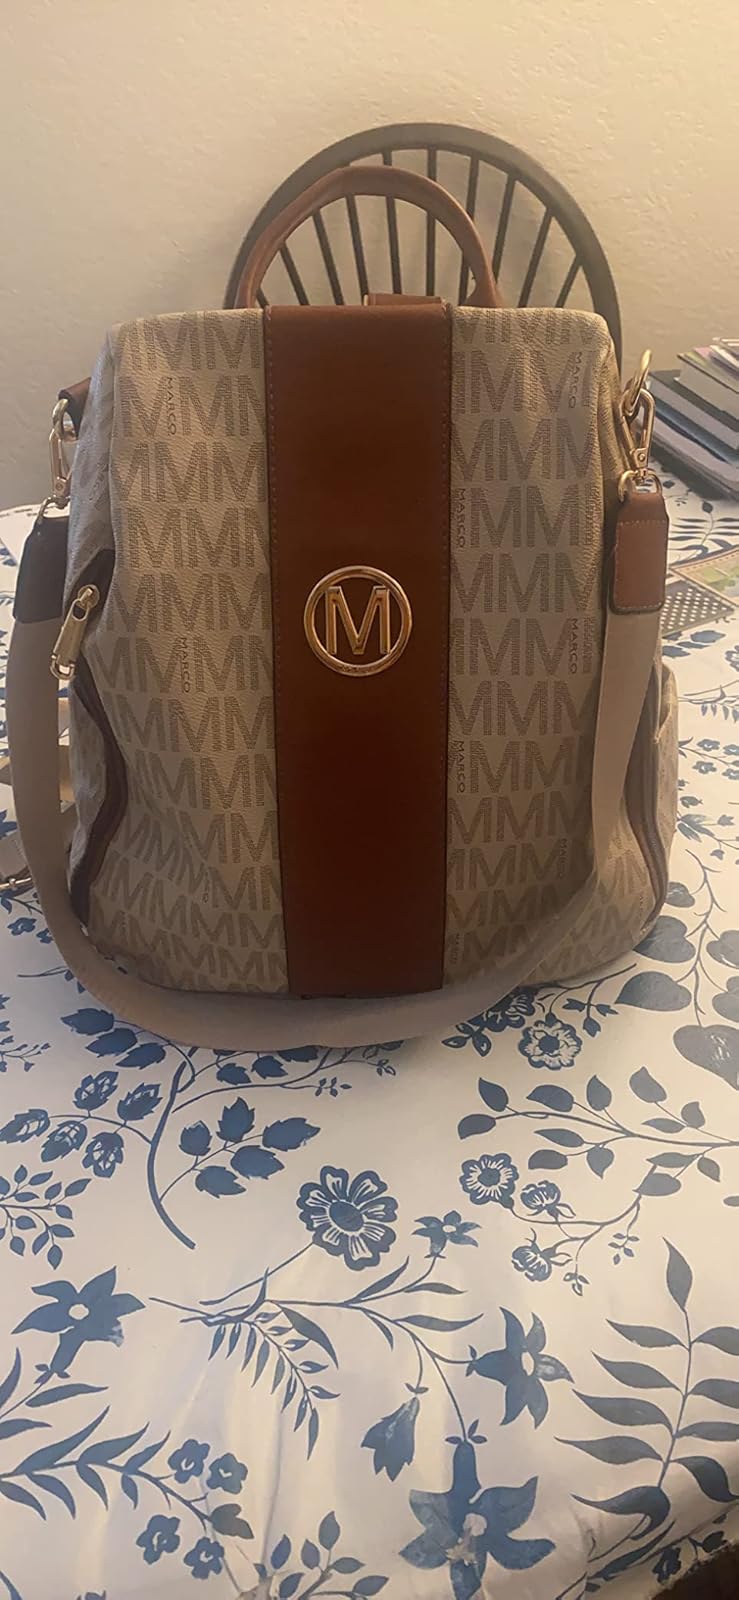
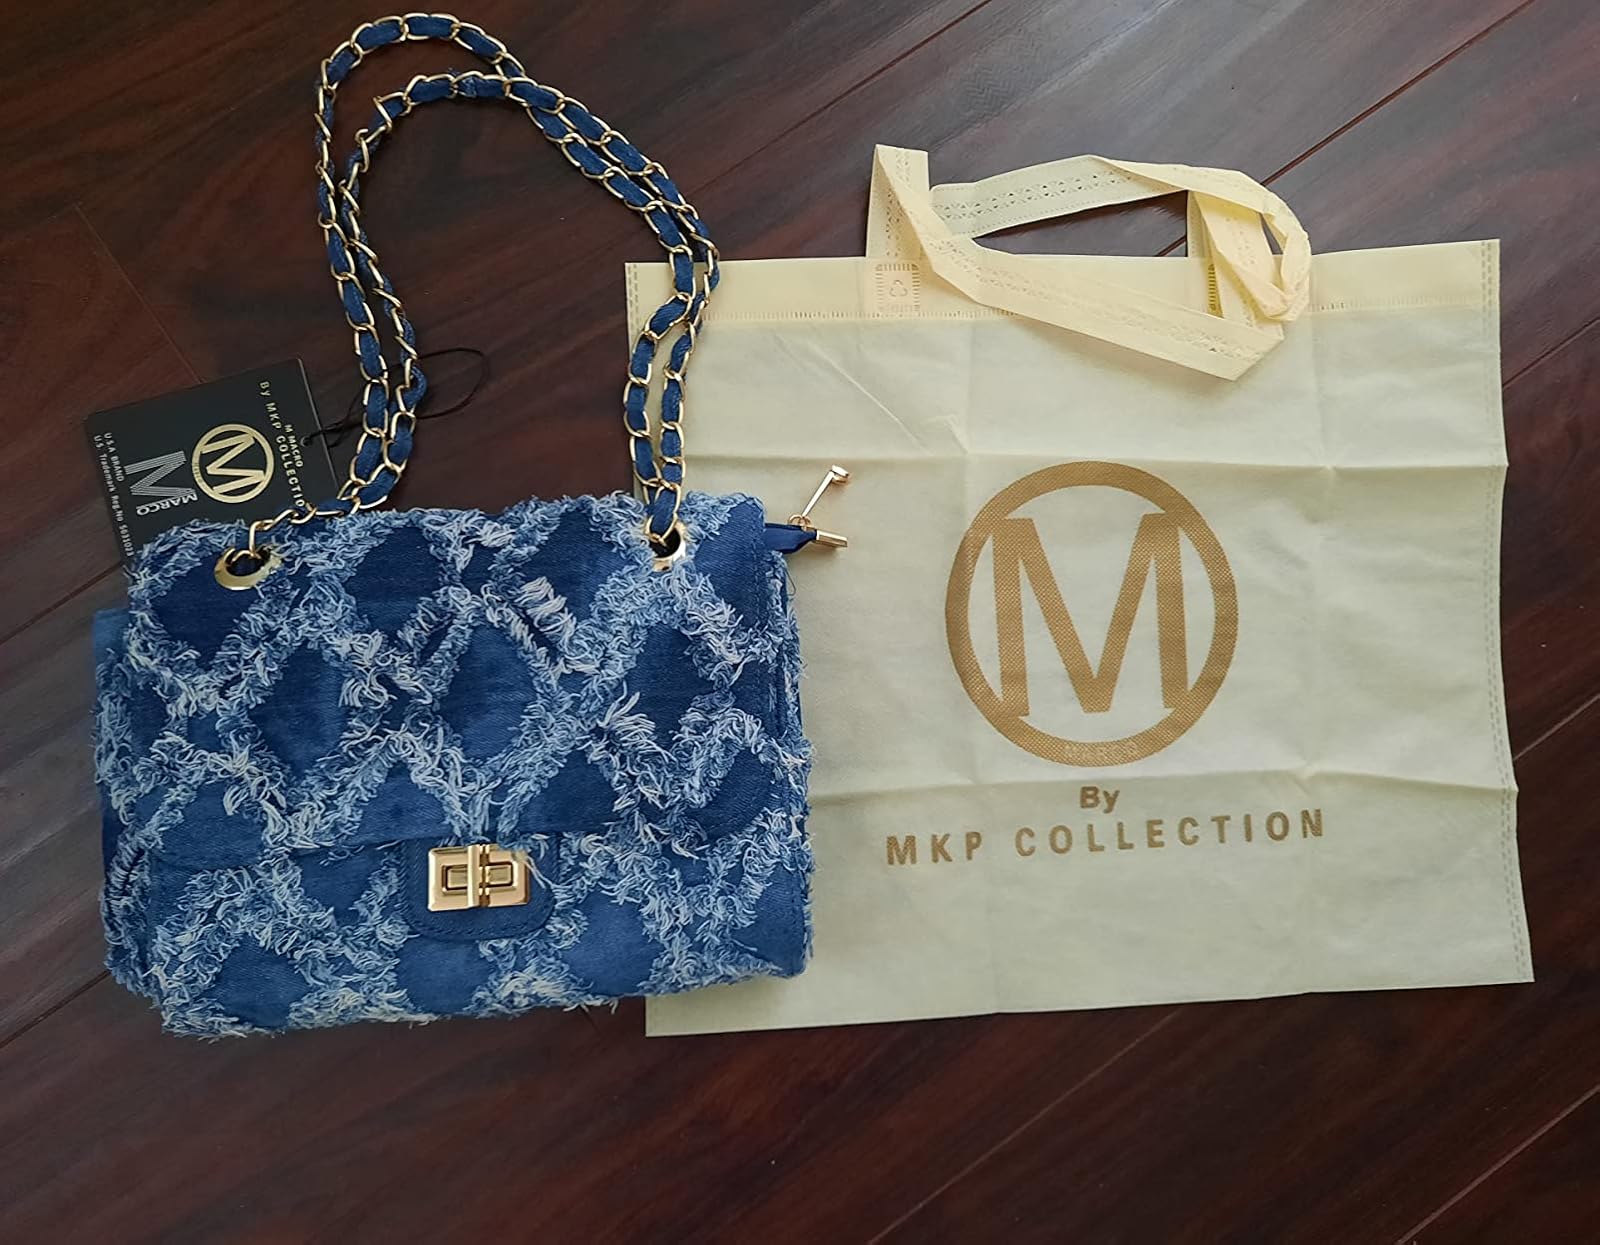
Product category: accessories_handbag
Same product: no